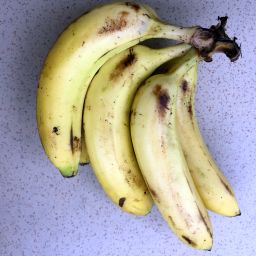
Fruit: Banana
Quality: Good